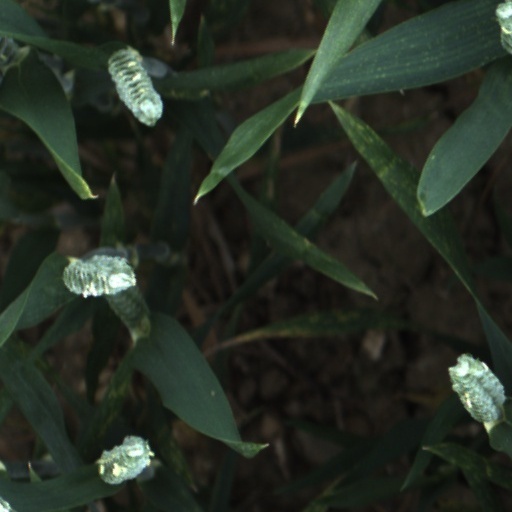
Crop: wheat